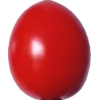
Label: tomato_cherry_red